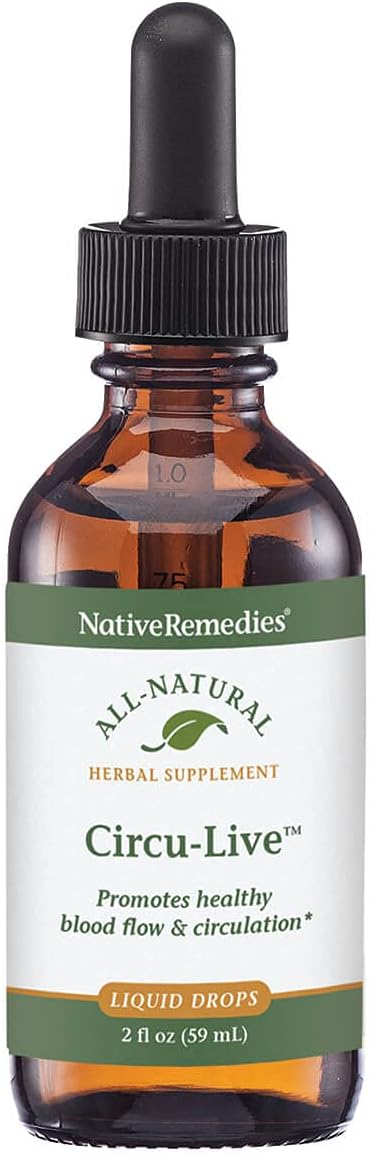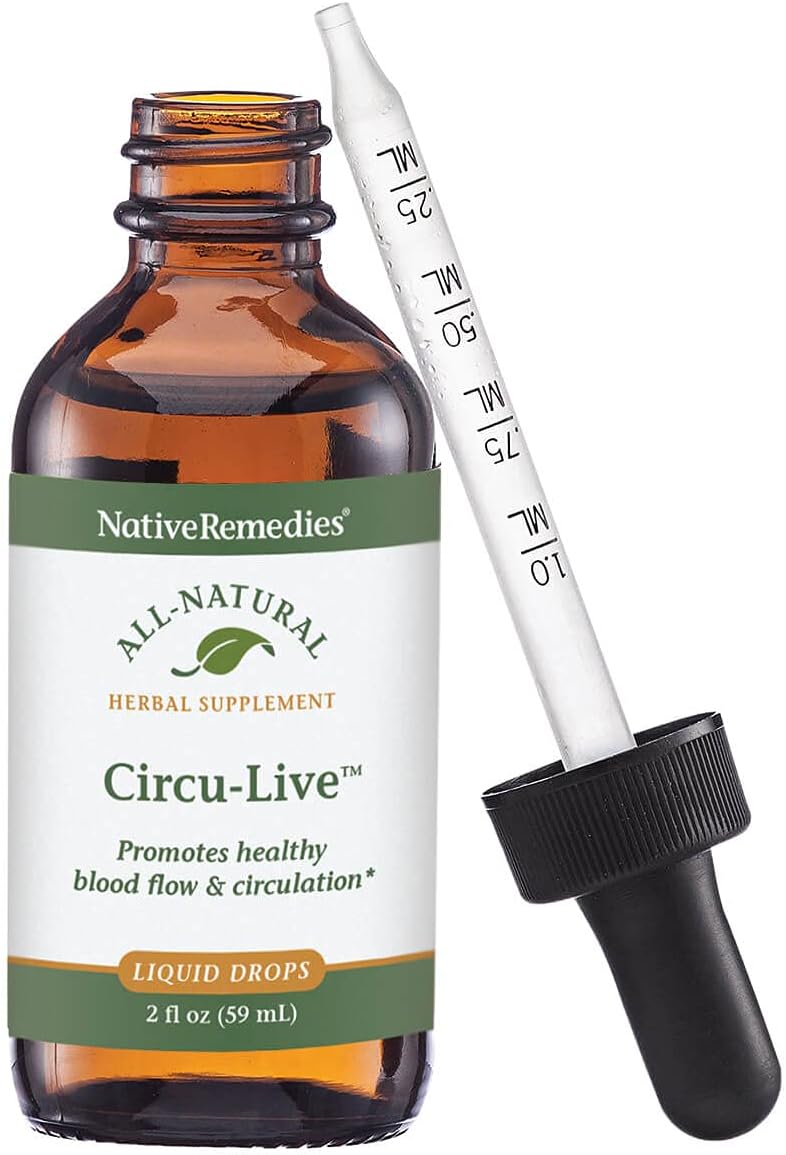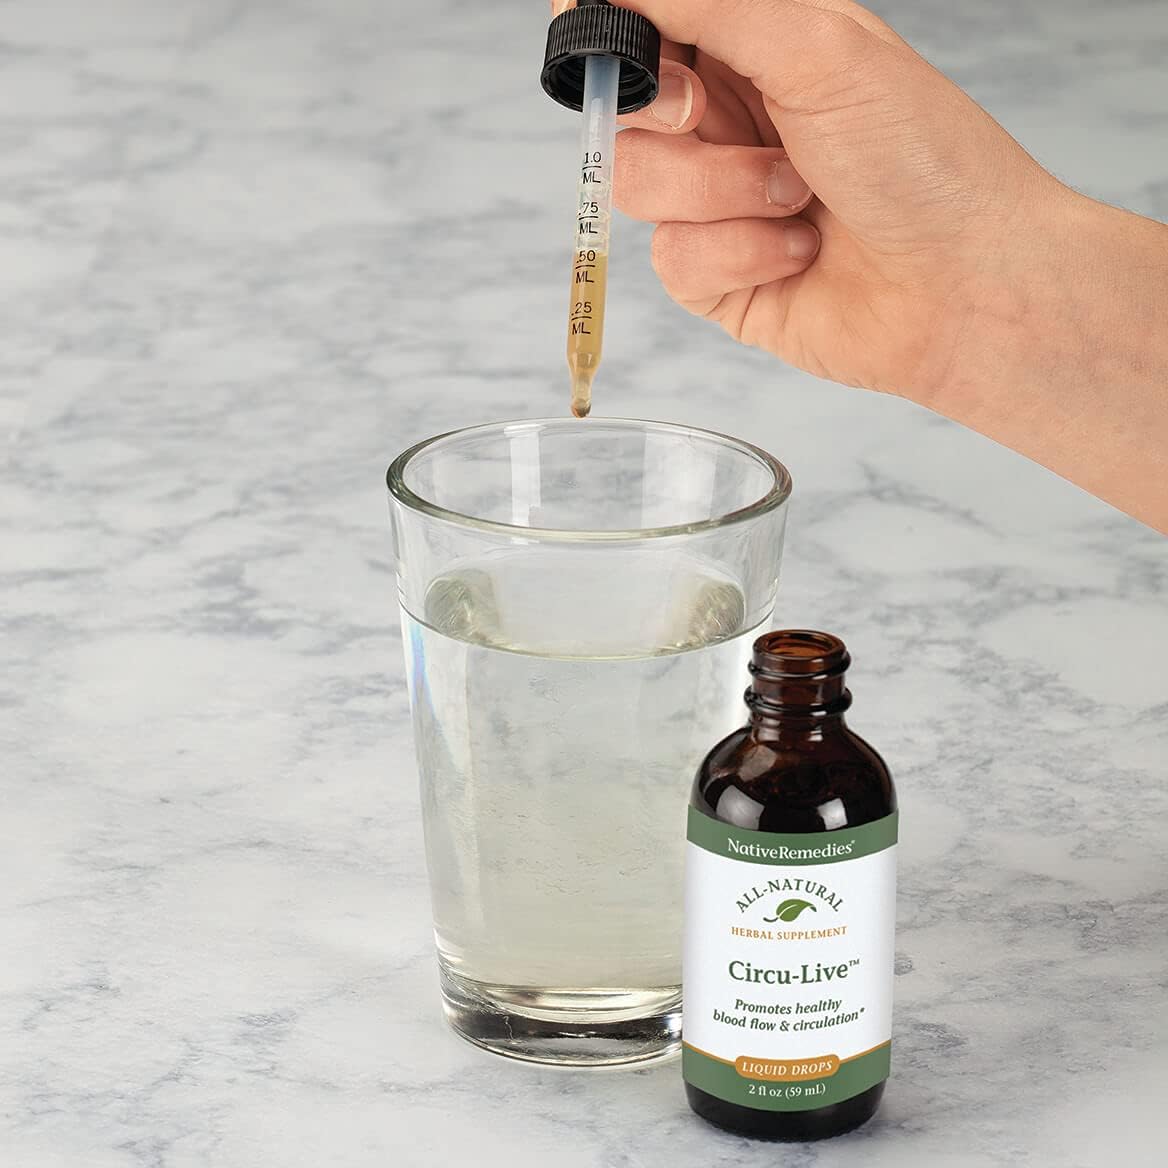
Native Remedies Circu-Live - All Natural Herbal Supplement Promotes Blood Flow and Healthy Circulation, 2 Fl oz.
Category: Health & Personal Care
Herbs have long been used to support the cardiovascular system and circulatory system, including blood circulation and heart health. Circu-Live is a safe, non-addictive, natural herbal remedy formulated by a team of experts in the field of natural remedies to support cardiovascular health and blood flow in the entire body. This all-herbal remedy has been used for many years to support circulatory health. Containing just three powerful, certified organic ingredients Circu-Live has been used for years by satisfied customers to improve blood flow and circulation to their extremities. Ginkgo leaf has a rich folk history for treating poor circulation. certified organic Ginkgo biloba leaf is used orally for conditions associated with cerebral vascular insufficiency, especially in the elderly. Ginkgo biloba is also used for encouraging healthy circulation. Certified organic Ginger Root is part of a plant family famous for its extraordinary health benefits, including anti-inflammatory and antioxidant effects. Ginger acts as a circulation stimulant, used to address poor circulation and cramps, especially in the legs. Certified organic Rosemary Herb is well known in traditional European and modern herbalism as it helps to improve circulation to the brain. Rosemary is used for cognitive decline in the elderly, to improve attention and energy or fatigue
Features: SAFE & EFFECTIVE - Circu-Live contains a unique selection of scientifically selected herbs used for thousands of years to support circulation and blood flow throughout the body including the extremities | RELIEVES SYMPTOMS - Circu-Live has been used for years by satisfied customers help improve blood flow and circulation throughout the body, all the way to the fingers and toes. | EASY TO USE – Circu-Live is available in a concentrated tincture form that is easy to use. Simply add drops to a small amount of water and drink. | INGREDIENTS WITH INTEGRITY – Made from only the highest quality, laboratory-tested, raw ingredients formulated in therapeutic dosage. Circu-Live is free of added fillers such as gluten, artificial colors, flavors, or preservatives. | QUALITY INGREDIENTS, QUALITY MANUFACTURING – All Native Remedies products are made in FDA-registered, cGMP (current Good Manufacturing Practice)-compliant facilities according to the highest pharmaceutical standards to ensure the consistency, reliability and potency of all our remedies.